Charles Mertens de Wilmars

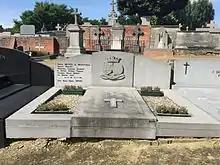
Tombstone of Charles Mertens de Wilmars in the Heverlee Park Abbey

Charles Mertens de Wilmars (Leuven, 21 November 1921 – 1994) was a Belgian psychiatrist.